History of Ethiopia

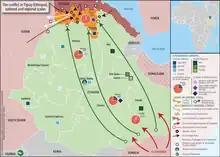
Map illustrating the Ethiopian civil conflict as of 2022; included are al-Shabaab attacks, the Tigray War zone, and the redeployment of federal troops from the southeast to the north.

After a period of civil unrest that began in February 1974, a provisional administrative council of soldiers, known as the Derg ("committee"), seized power from the ageing Emperor Haile Selassie I on September 12, 1974, and installed a government that was socialist in name and military in style. The Derg summarily executed 59 members of the former government, including two former prime ministers and crown councillors, court officials, ministers, and generals. Emperor Haile Selassie died on August 27, 1975. He was allegedly strangled in the basement of his palace or smothered with a wet pillow.Lt. Col. Mengistu Haile Mariam assumed power as head of state and Derg chairman, after having his two predecessors killed, as well as tens of thousands of other suspected opponents. The new government undertook socialist reforms, including nationalisation of landlords' property and the church's property. Before the coup, Ethiopian peasants' way of life was thoroughly influenced by the church teachings; 280 days a year were religious feasts or days of rest. Mengistu's years in office were marked by a totalitarian-style government and the country's massive militarization, financed by the Soviet Union and the Eastern Bloc, and assisted by Cuba. In December 1976, an Ethiopian delegation in Moscow signed a military assistance agreement with the Soviet Union. The following April 1977, Ethiopia abrogated its military assistance agreement with the United States and expelled the American military missions.